Cycling in Greater Manchester

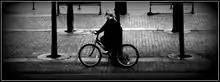
A cyclist at Salford Quays

Cycling for transport and leisure enjoys popularity in Greater Manchester and the city also plays a major role in British cycle racing. The Bee Network was launched in 2018. The University of Manchester is home to the Manchester Cycling Lab.